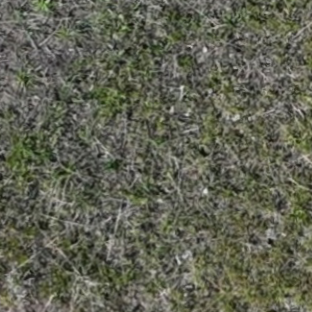
Month: may